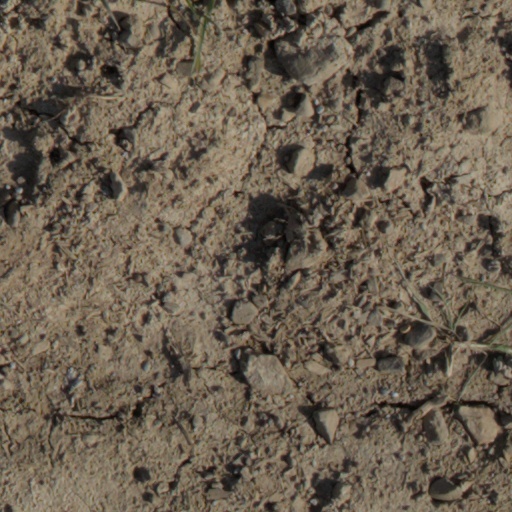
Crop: wheat